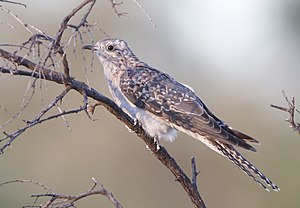
Australsk gøg
Australsk gøg er en fugleart, der lever i Australien.